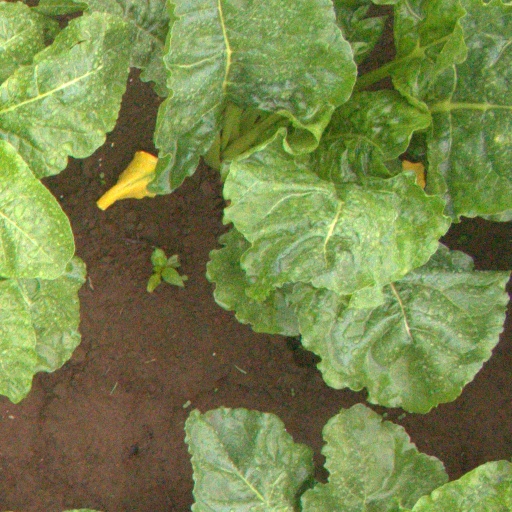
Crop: sugar beet